Question: Please indicate a possible affordance area of the frisbee that can be used for holding
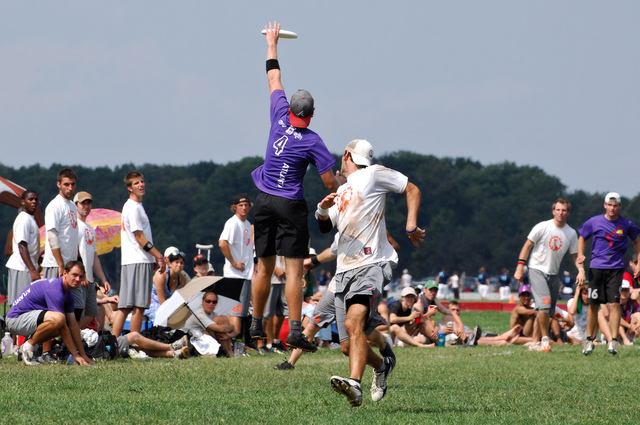
Answer: [259.558, 27.691, 301.462, 41.787]